MacLehose Trail

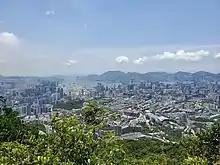
Trees in foreground, urban buildings and harbour in midground, sea and islands in background

Section 4 traverses the Ma On Shan massif, connecting Ma On Shan Country Park with the mountains of Kowloon. The Section starts with a flight of concrete steps up to join the Kei Ling Ha Forest Track. 1.5 kilometres later, the trail merges with Chuk Yeung Road, a small road serving the now-abandoned village of Wong Chuk Yeung. The trail branches off onto a dirt path at distance post M073, providing views of Ma On Shan and Pyramid Hill. This is shortly followed by a sharp ascent up Ma On Shan itself — a section with steep drops either side of the path. The trail branches off to the south, around half a kilometre away from the summit. Skirting past Pyramid Hill, the path opens up onto the Ngong Ping plateau, offering expansive views over Sai Kung Town and Port Shelter. In addition to being a hotspot for paragliding, there is an official campsite on the plateau. The Ma On Shan Country Trail runs parallel with the MacLehose Trail along the plateau, and provides exit routes towards Ma On Shan Town and Sai Kung Town. Continuing along Section 4, the trail passes through woodlands before reaching Mau Ping, a resting area at the crossroads of various hiking routes. From here, the MacLehose Trail roughly forms the administrative boundary between Sha Tin and Sai Kung, proceeding southwards towards Buffalo Pass while commanding a view over Hebe Haven and the Hong Kong Marina. The trail then bypasses the twin peaks of Buffalo Hill and West Buffalo Hill, past which the mountains of Kowloon, especially Tate's Cairn, come into view. Section 4 concludes with a short climb towards Gilwell Campsite, a major campsite managed by the Scout Association of Hong Kong. The Section ends where it meets an access road, just outside the campsite grounds.